External stowage platform

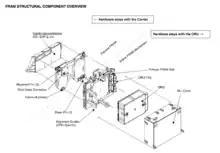
FRAM breakdown

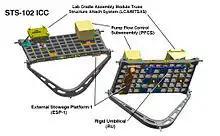
STS-102 ICC carrying ESP-1 on its underside

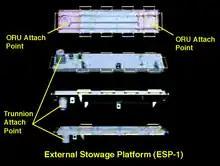
Multi-plane view of ESP-1

The first of the external stowage platforms, called ESP-1, was installed on the port side trunnion pin on the outer hull of the "Destiny" Laboratory Module on March 13, 2001 during the second EVA of the STS-102 Space Shuttle mission. It is powered by the Unity Module and has two attach points to store ORUs.